John II Komnenos

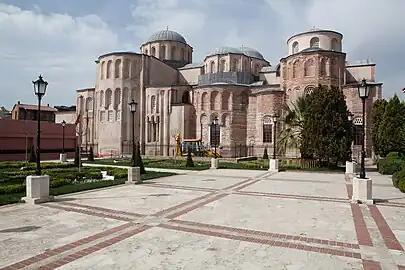
Former Imperial Chapels of Christ Pantokrator, now the Zeyrek Mosque, Istanbul. The tomb of John II was in the central church.

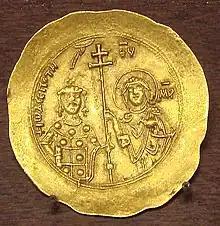
Gold coin of John II Komnenos, depicting the Virgin Mary and John holding a cross.

The reign of John II was taken up with almost constant warfare and, unlike his father who delighted in active participation in theological and doctrinal disputes, John appears to have been content to leave ecclesiastical matters to the Ecumenical Patriarch of Constantinople and the church hierarchy. Only when religion impinged directly on imperial policy, as in relations with the papacy and the possible union of the Greek and Latin churches, did John take an active part. He organised a number of disputations between Greek and Latin theologians.